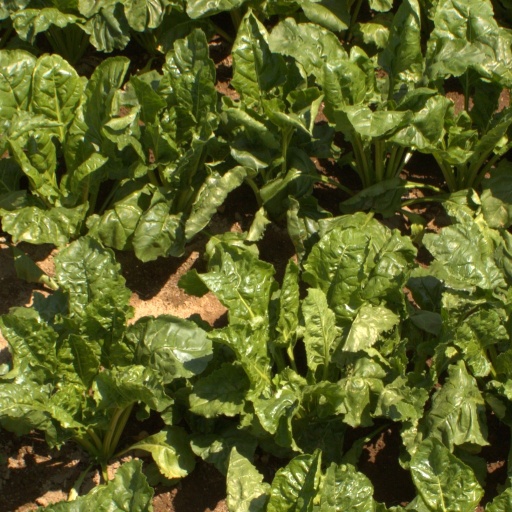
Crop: sugar beet